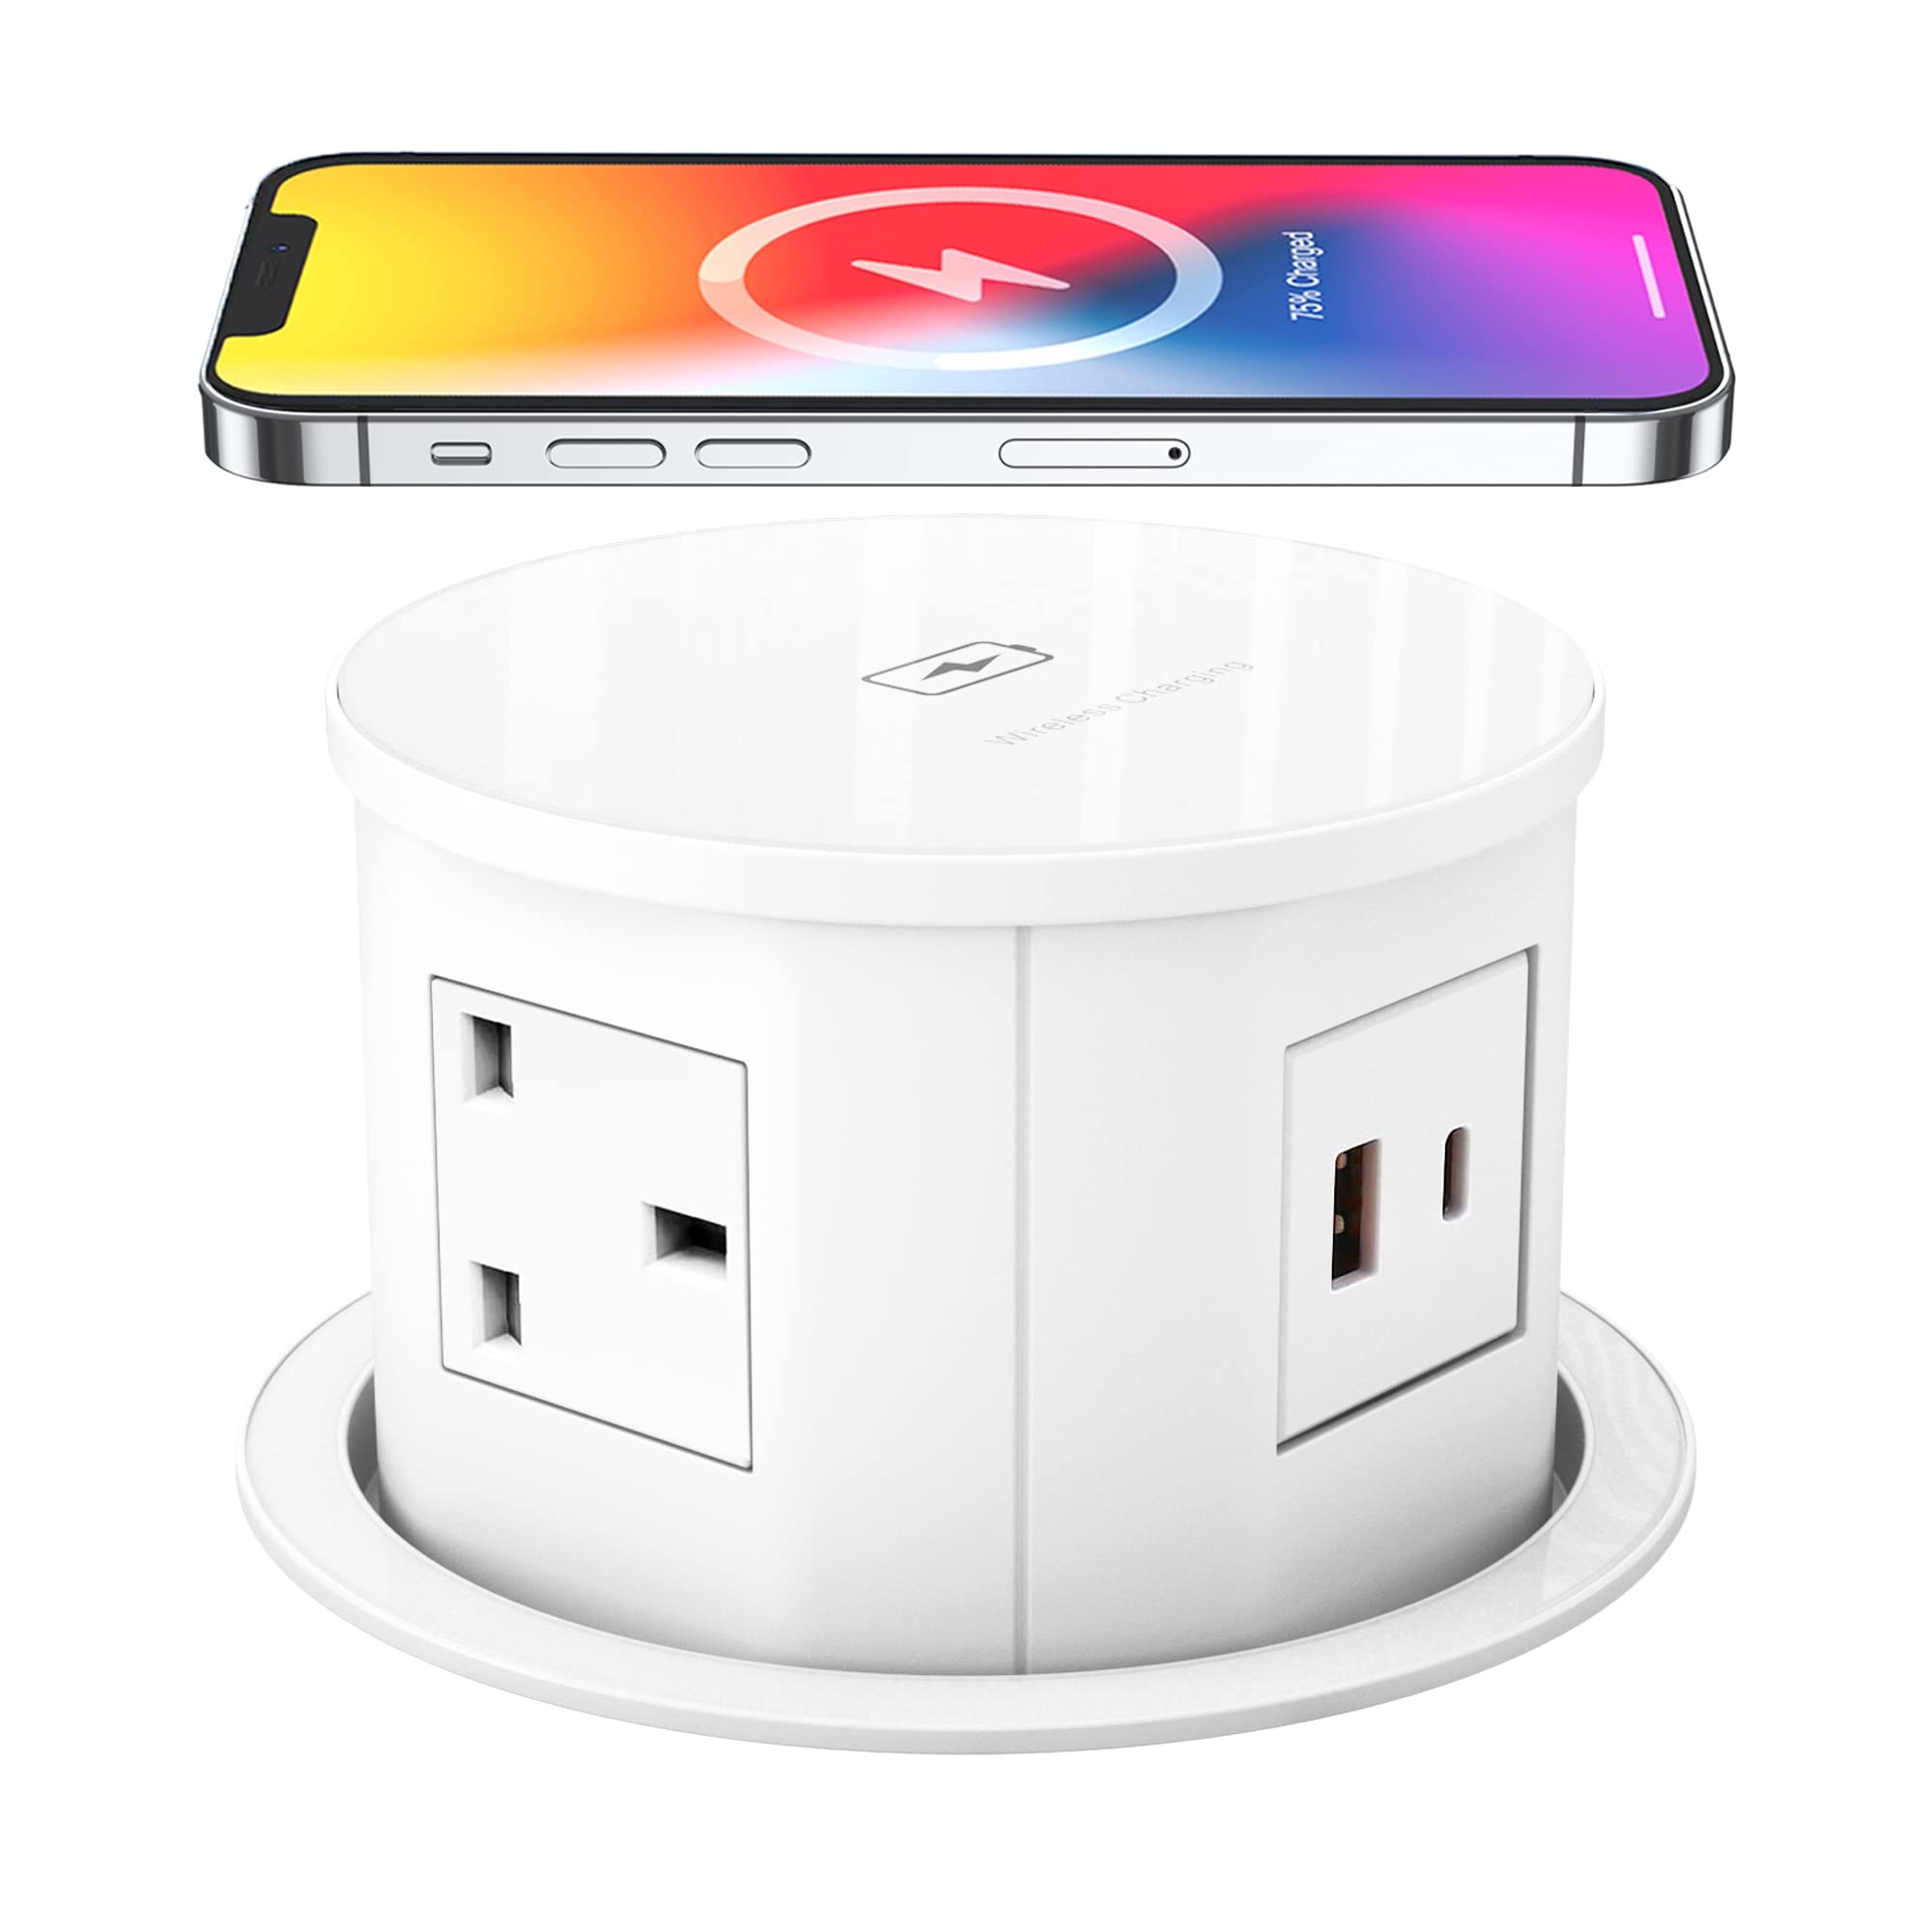
1 x RAW Customer Returns Automatic Pop up Power Socket with 15W Wireless Charger,Pop up Plug Extension Socket with PD 20W Type C Port,4 Way Outlets Tower Extension Lead,4.7 Hole Pop Up Outlet for Kitchen Worktops - RRP £119.99
Download Manifest: HERE Title Qty Unit Price Total Price ASIN EAN Automatic Pop up Power Socket with 15W Wireless Charger,Pop up Plug Extension Socket with PD 20W Type C Port,4 Way Outlets Tower Extension Lead,4.7 Hole Pop Up Outlet for Kitchen Worktops 1 £119.99 £119.99 B0B51NT7K9 N/A
Brand: Jobalots
Category: Hardware > Power & Electrical Supplies > Power Outlets & Sockets > Pop-Up Outlets